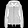
Label: Coat